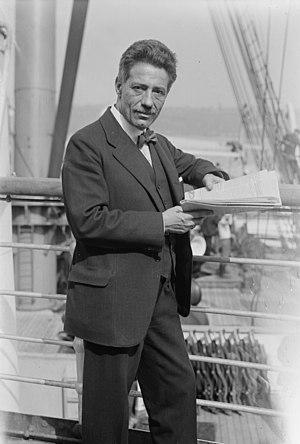
16 février : la Symphonie nᵒ 12 « La Rurale » de Darius Milhaud, créée à Davis.
Friedrich « Fritz » Kreisler, né à Vienne le 2 février 1875 et mort à New York le 29 janvier 1962, est un violoniste et compositeur autrichien.
Sir Edward Elgar, 1ᵉʳ baronnet Elgar de Broadheath, est un compositeur et chef d'orchestre britannique dont les œuvres les plus connues sont entrées dans le répertoire classique international : les Variations Enigma, les marches Pomp and Circumstance, son concerto pour violon, son concerto pour violoncelle et deux symphonies. Il a également composé des œuvres chorales, dont l'oratorio The Dream of Gerontius, des chants et de la musique de chambre. Il est nommé Master of the King's Music en 1924.